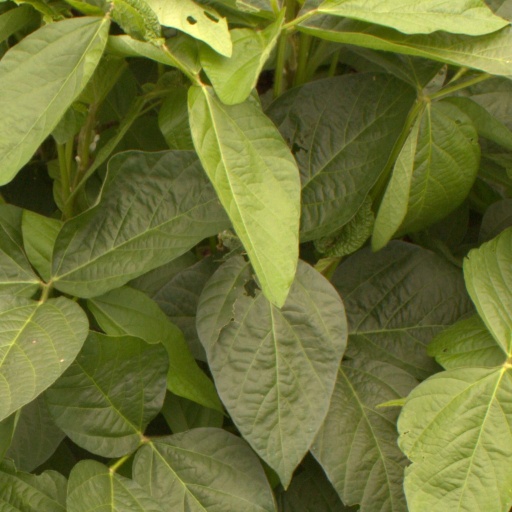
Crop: soybean